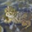
Label: frog